2016 Bojangles' Southern 500

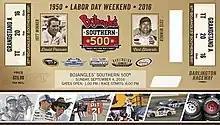
Ticket stub for the 2016 Bojangles' Southern 500.

Brad Keselowski made his way to a second-place finish, The race had eight lead changes among different drivers and ten cautions for 52 laps.